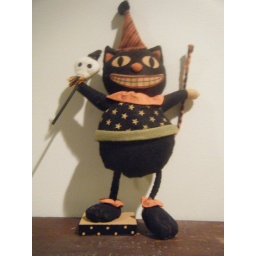
my cat that was up and out for quite some time is going in the halloween box now.....boo......